Telephone newspaper

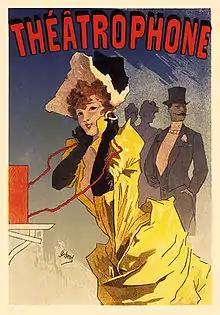
"Le théatrophone" (1896)

The first organized telephone-based entertainment service appears to be the "Théâtrophone", which went into operation in Paris, France in 1890. This system evolved from Clément Ader's demonstration at the 1881 Paris Electrical Exhibition by Compagnie du Théâtrophone of MM. Marinovitch and Szarvady. Although the service received most of its programming from lines run to local theaters, it also included regular five-minute news summaries. Home listeners could connect to the service, with an 1893 report stating that the system had grown to over 1,300 subscribers. The company also established coin-operated receivers, in locations such as hotels, charging 50 centimes for five minutes of listening, and one franc for twice as long.